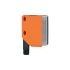
IFM Retro-reflective sensor O5P503
Brand: Industrialmegamart
This sensor offers a very long detection range, ensuring reliable performance across various applications. Sensitivity is easily adjustable via teach buttons, and it features a programmable light-on/dark-on mode for flexibility. With a robust housing designed for harsh industrial environments, it also includes a green LED to indicate readiness for operation.
Category: Hardware > Power & Electrical Supplies > Wall Socket Controls & Sensors > Light Sensors